The Sweet Hereafter (film)

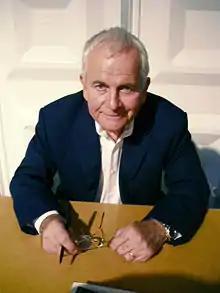

The film holds a 98% rating at Rotten Tomatoes, with an average score of 8.90/10 based on 59 reviews, and a 100% rating from 21 "Top Critic" reviews. The site's consensus reads, "Director Atom Egoyan examines tragedy and its aftermath with intelligence and empathy." On Metacritic, the film has a weighted average score of 91 out of 100, based on 23 critics, indicating "universal acclaim". In 2002, readers of "Playback" voted it the greatest Canadian film ever made. In 2004, the Toronto International Film Festival ranked it third in the Top 10 Canadian Films of All Time, tied with "Goin' Down the Road", and in 2015, it was the sole film in the third spot.